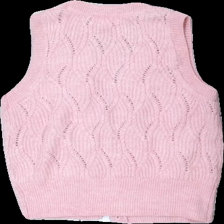
View: back
Type: Vest
Category: Ladies
Brand: Lindex
Colors: Pink
Material: 61% polyester 39% akryl
Pattern: Other
Cut: V-collar
Size: M
Season: All
Price range: 50-100
Recommended usage: Reuse
Description: stickad väst med vita knappar